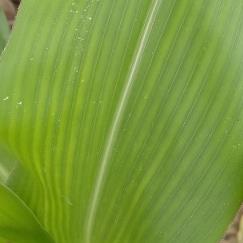
Crop: Maize
Condition: stripe-d